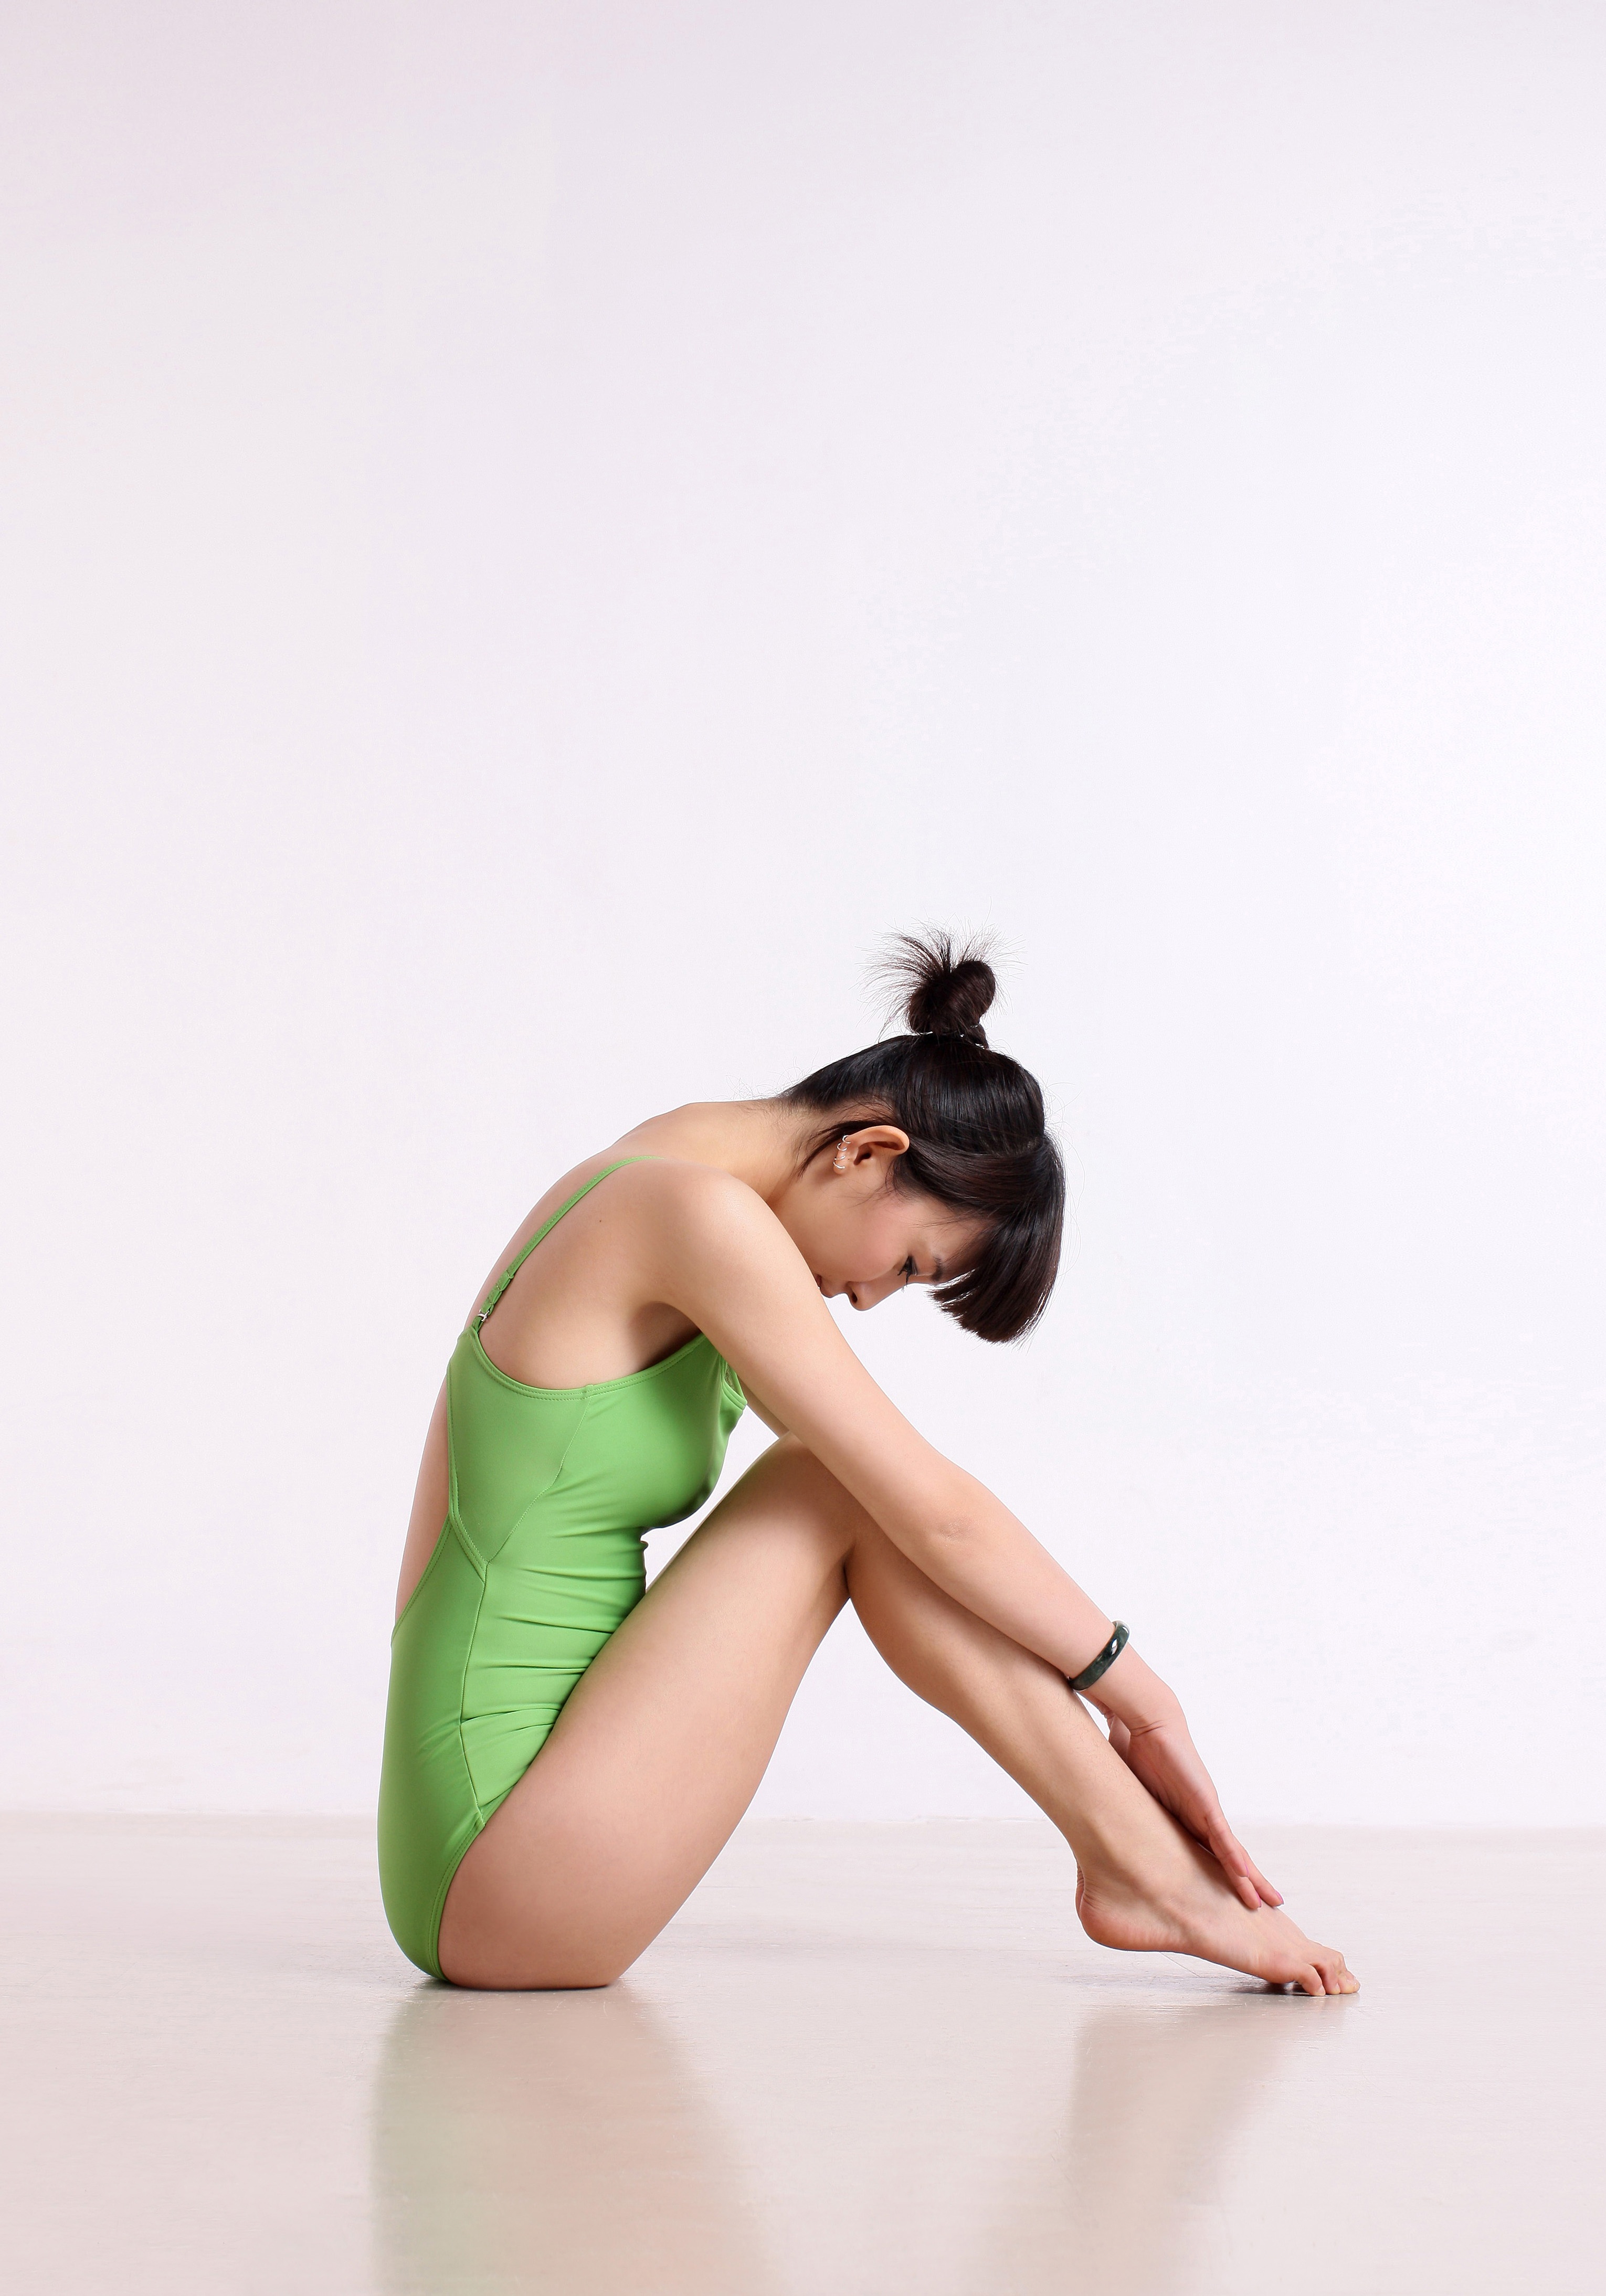
female, leg, dance, sitting, arm, muscle, human body, sports, thigh, yoga, beautiful, posture, china, photo shoot, martial arts, sense, human positions, human action, modern dance, physical fitness